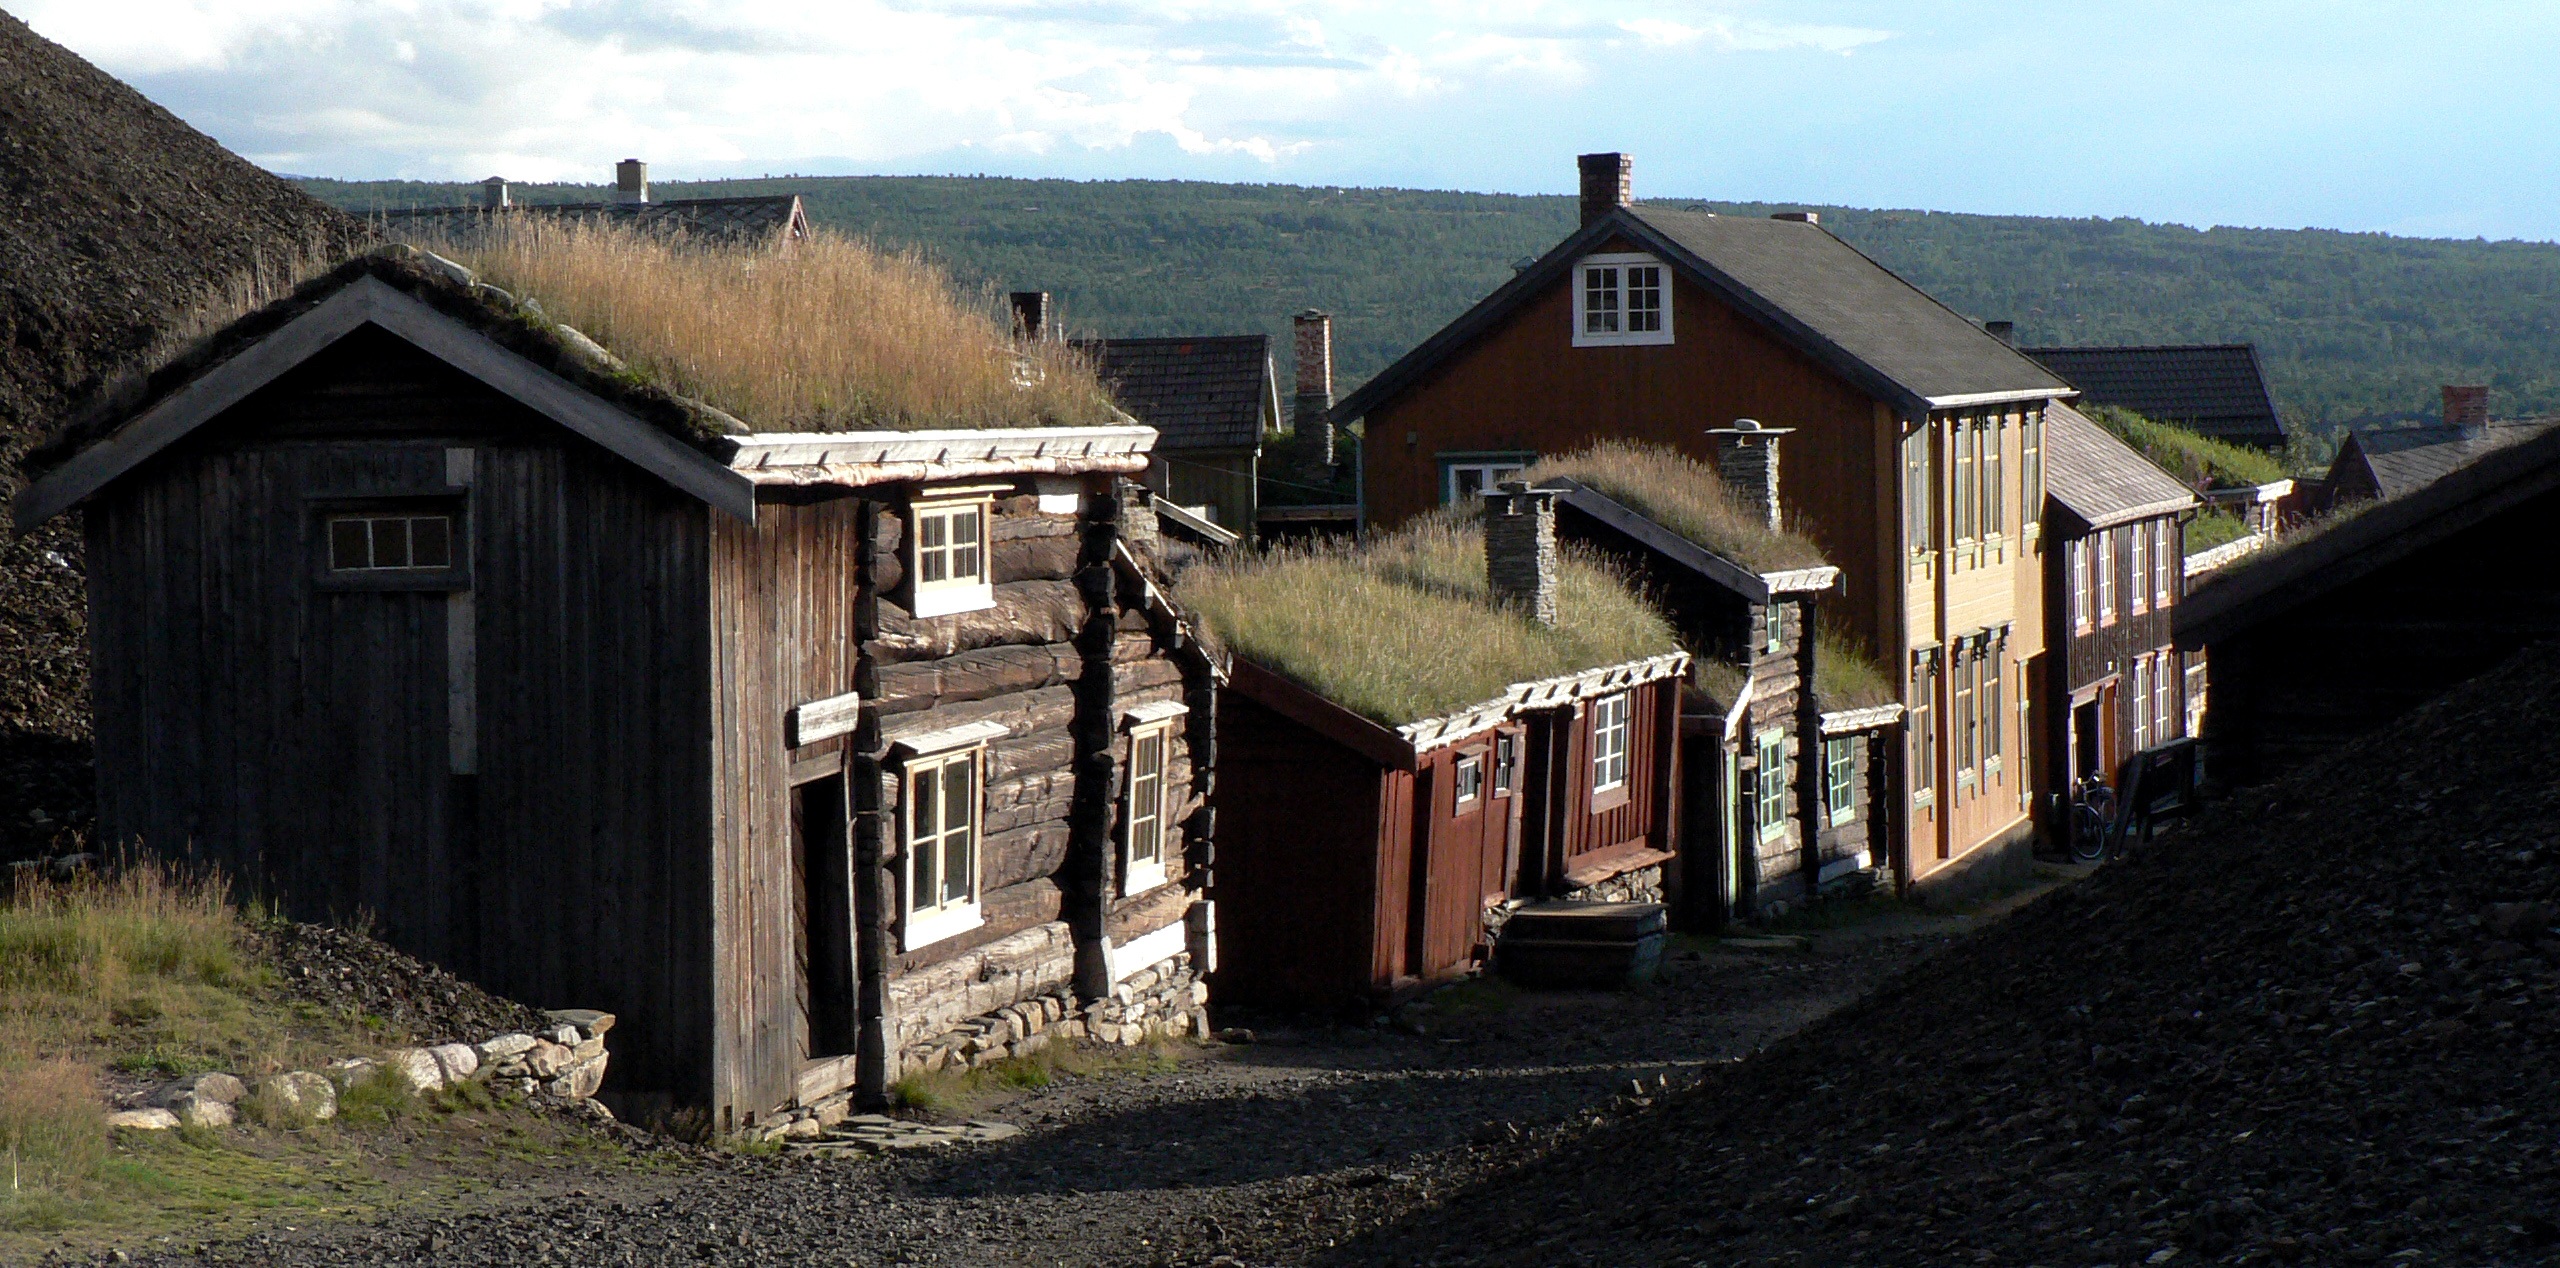
street, house, town, building, home, village, shack, suburb, cottage, property, farmhouse, estate, old houses, rural area, r ros, residential area